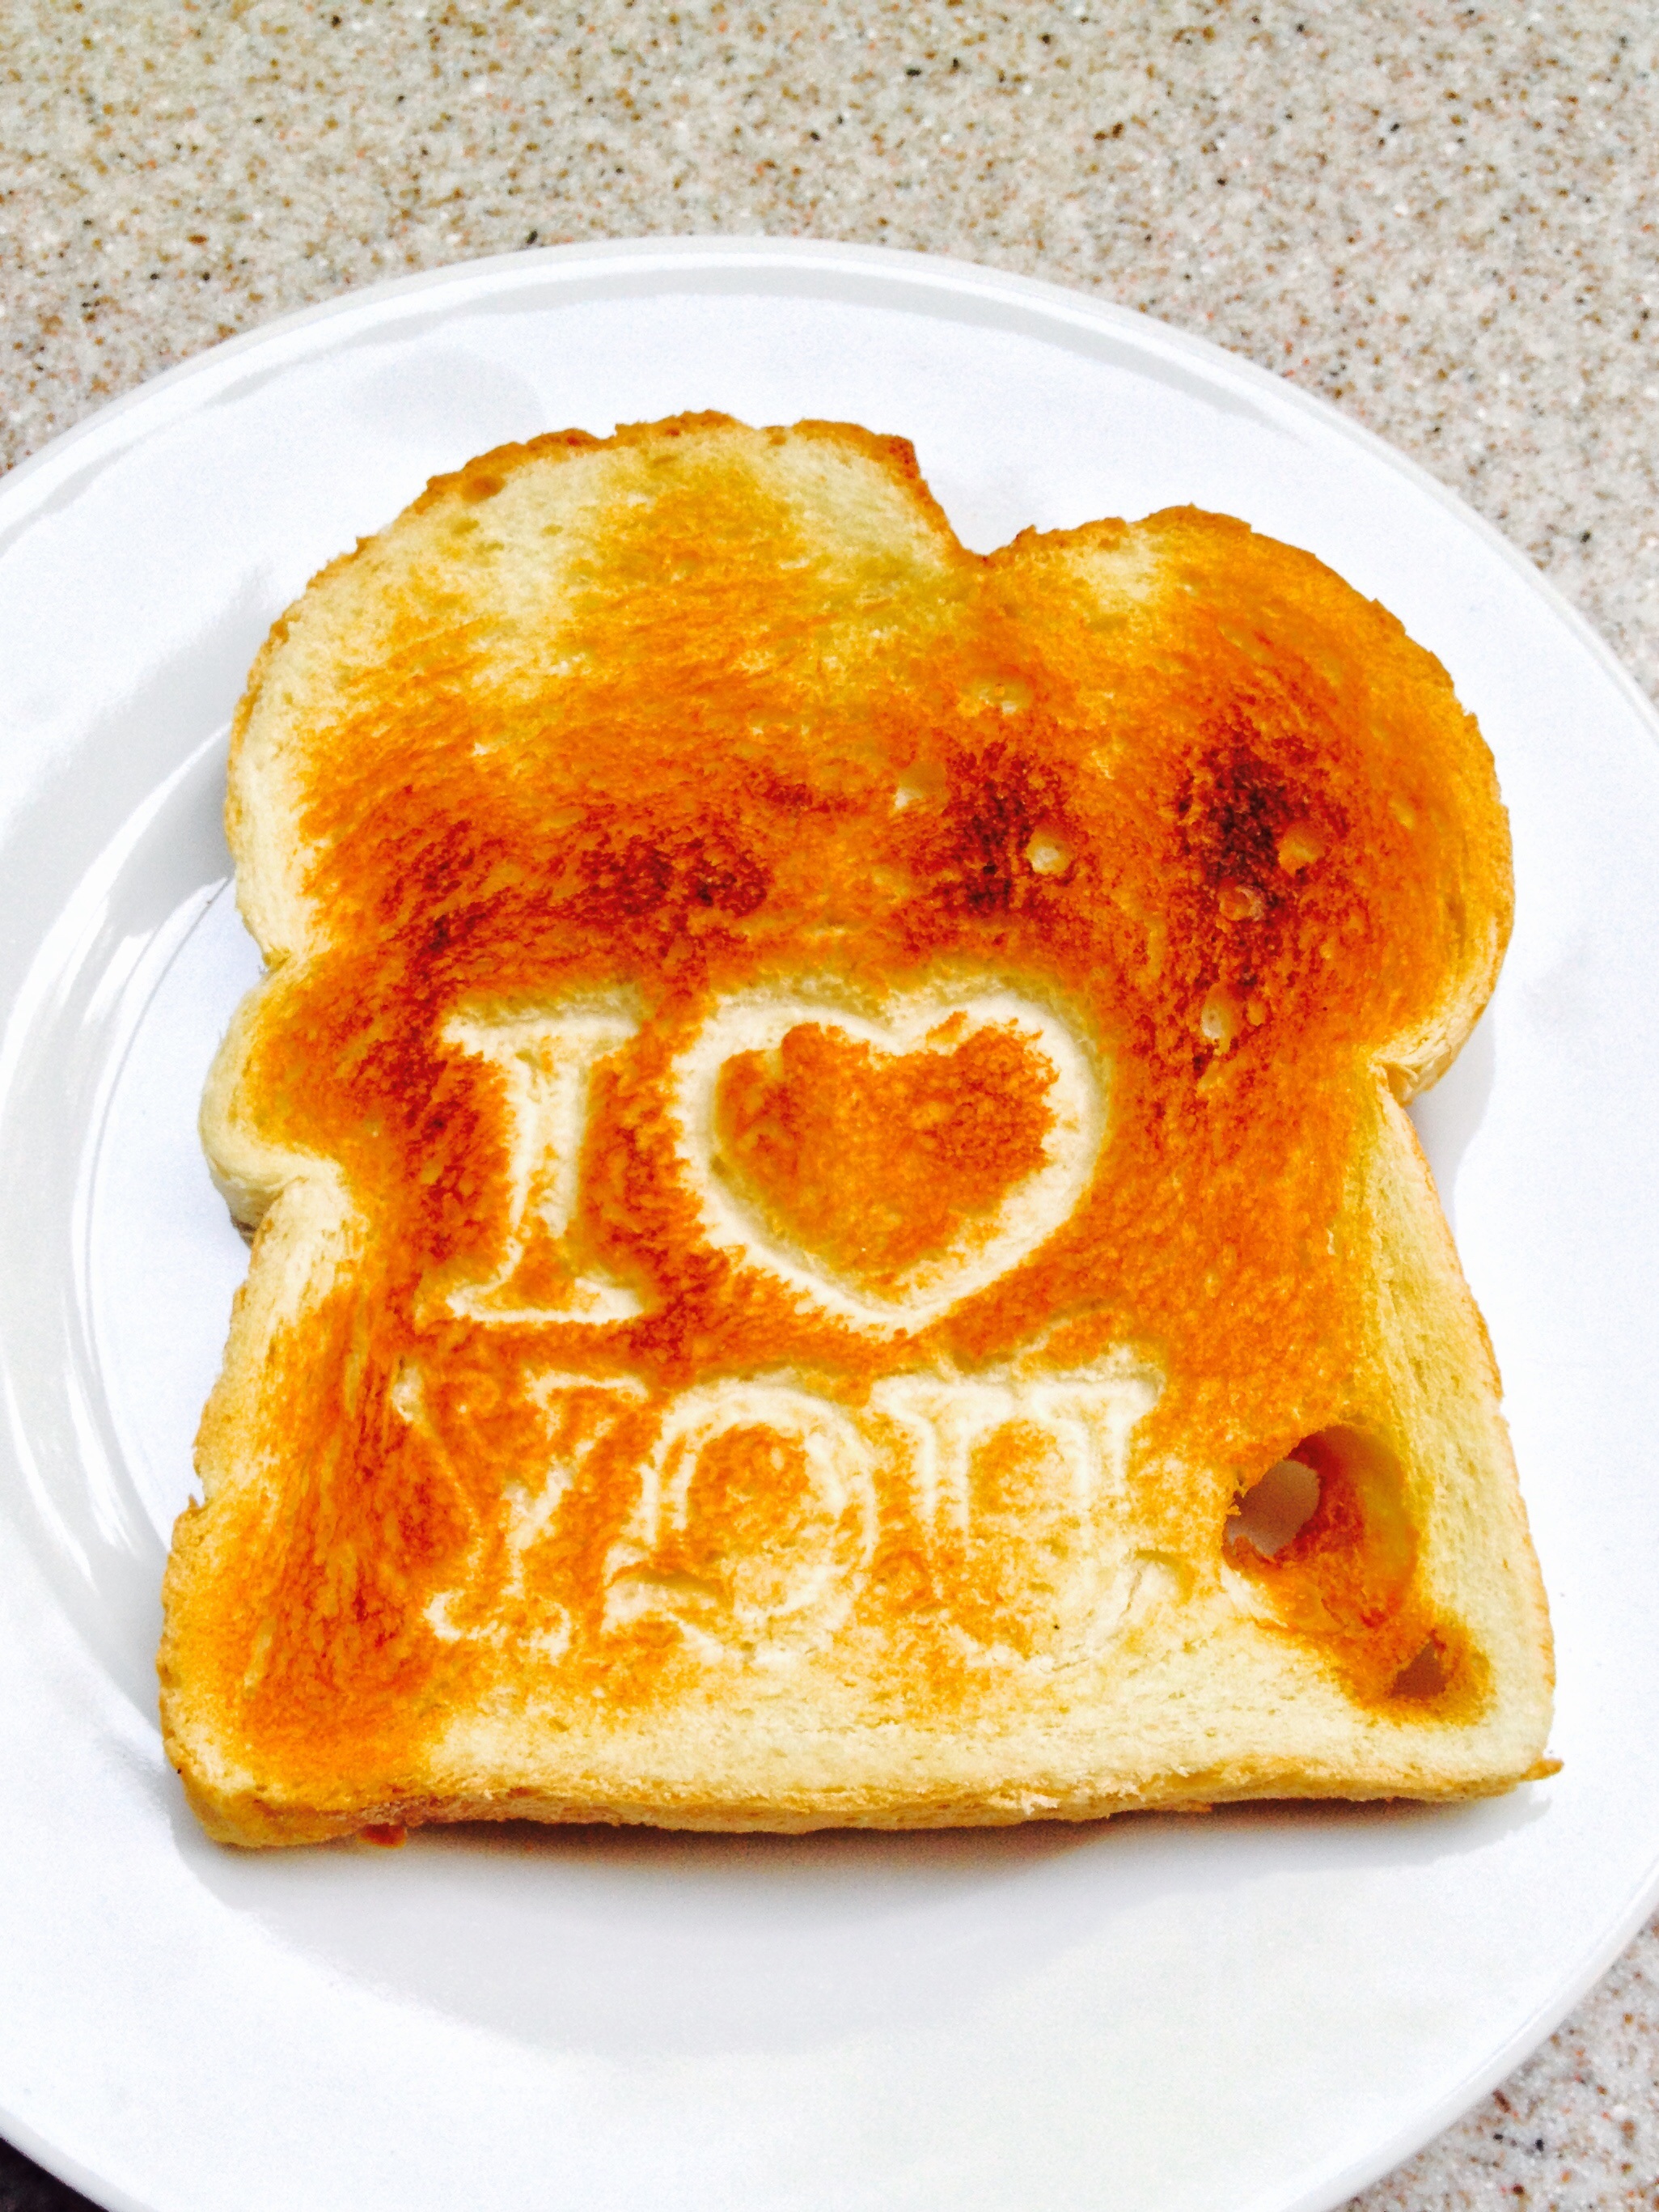
love, dish, meal, food, produce, breakfast, dessert, cuisine, bread, toast, toasted, baked goods, danish pastry